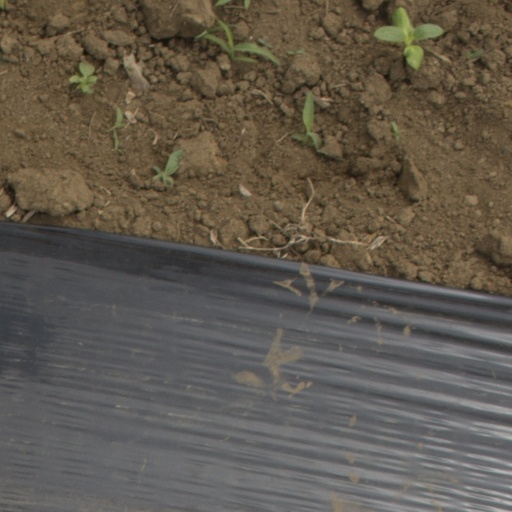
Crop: Jerusalem artichoke